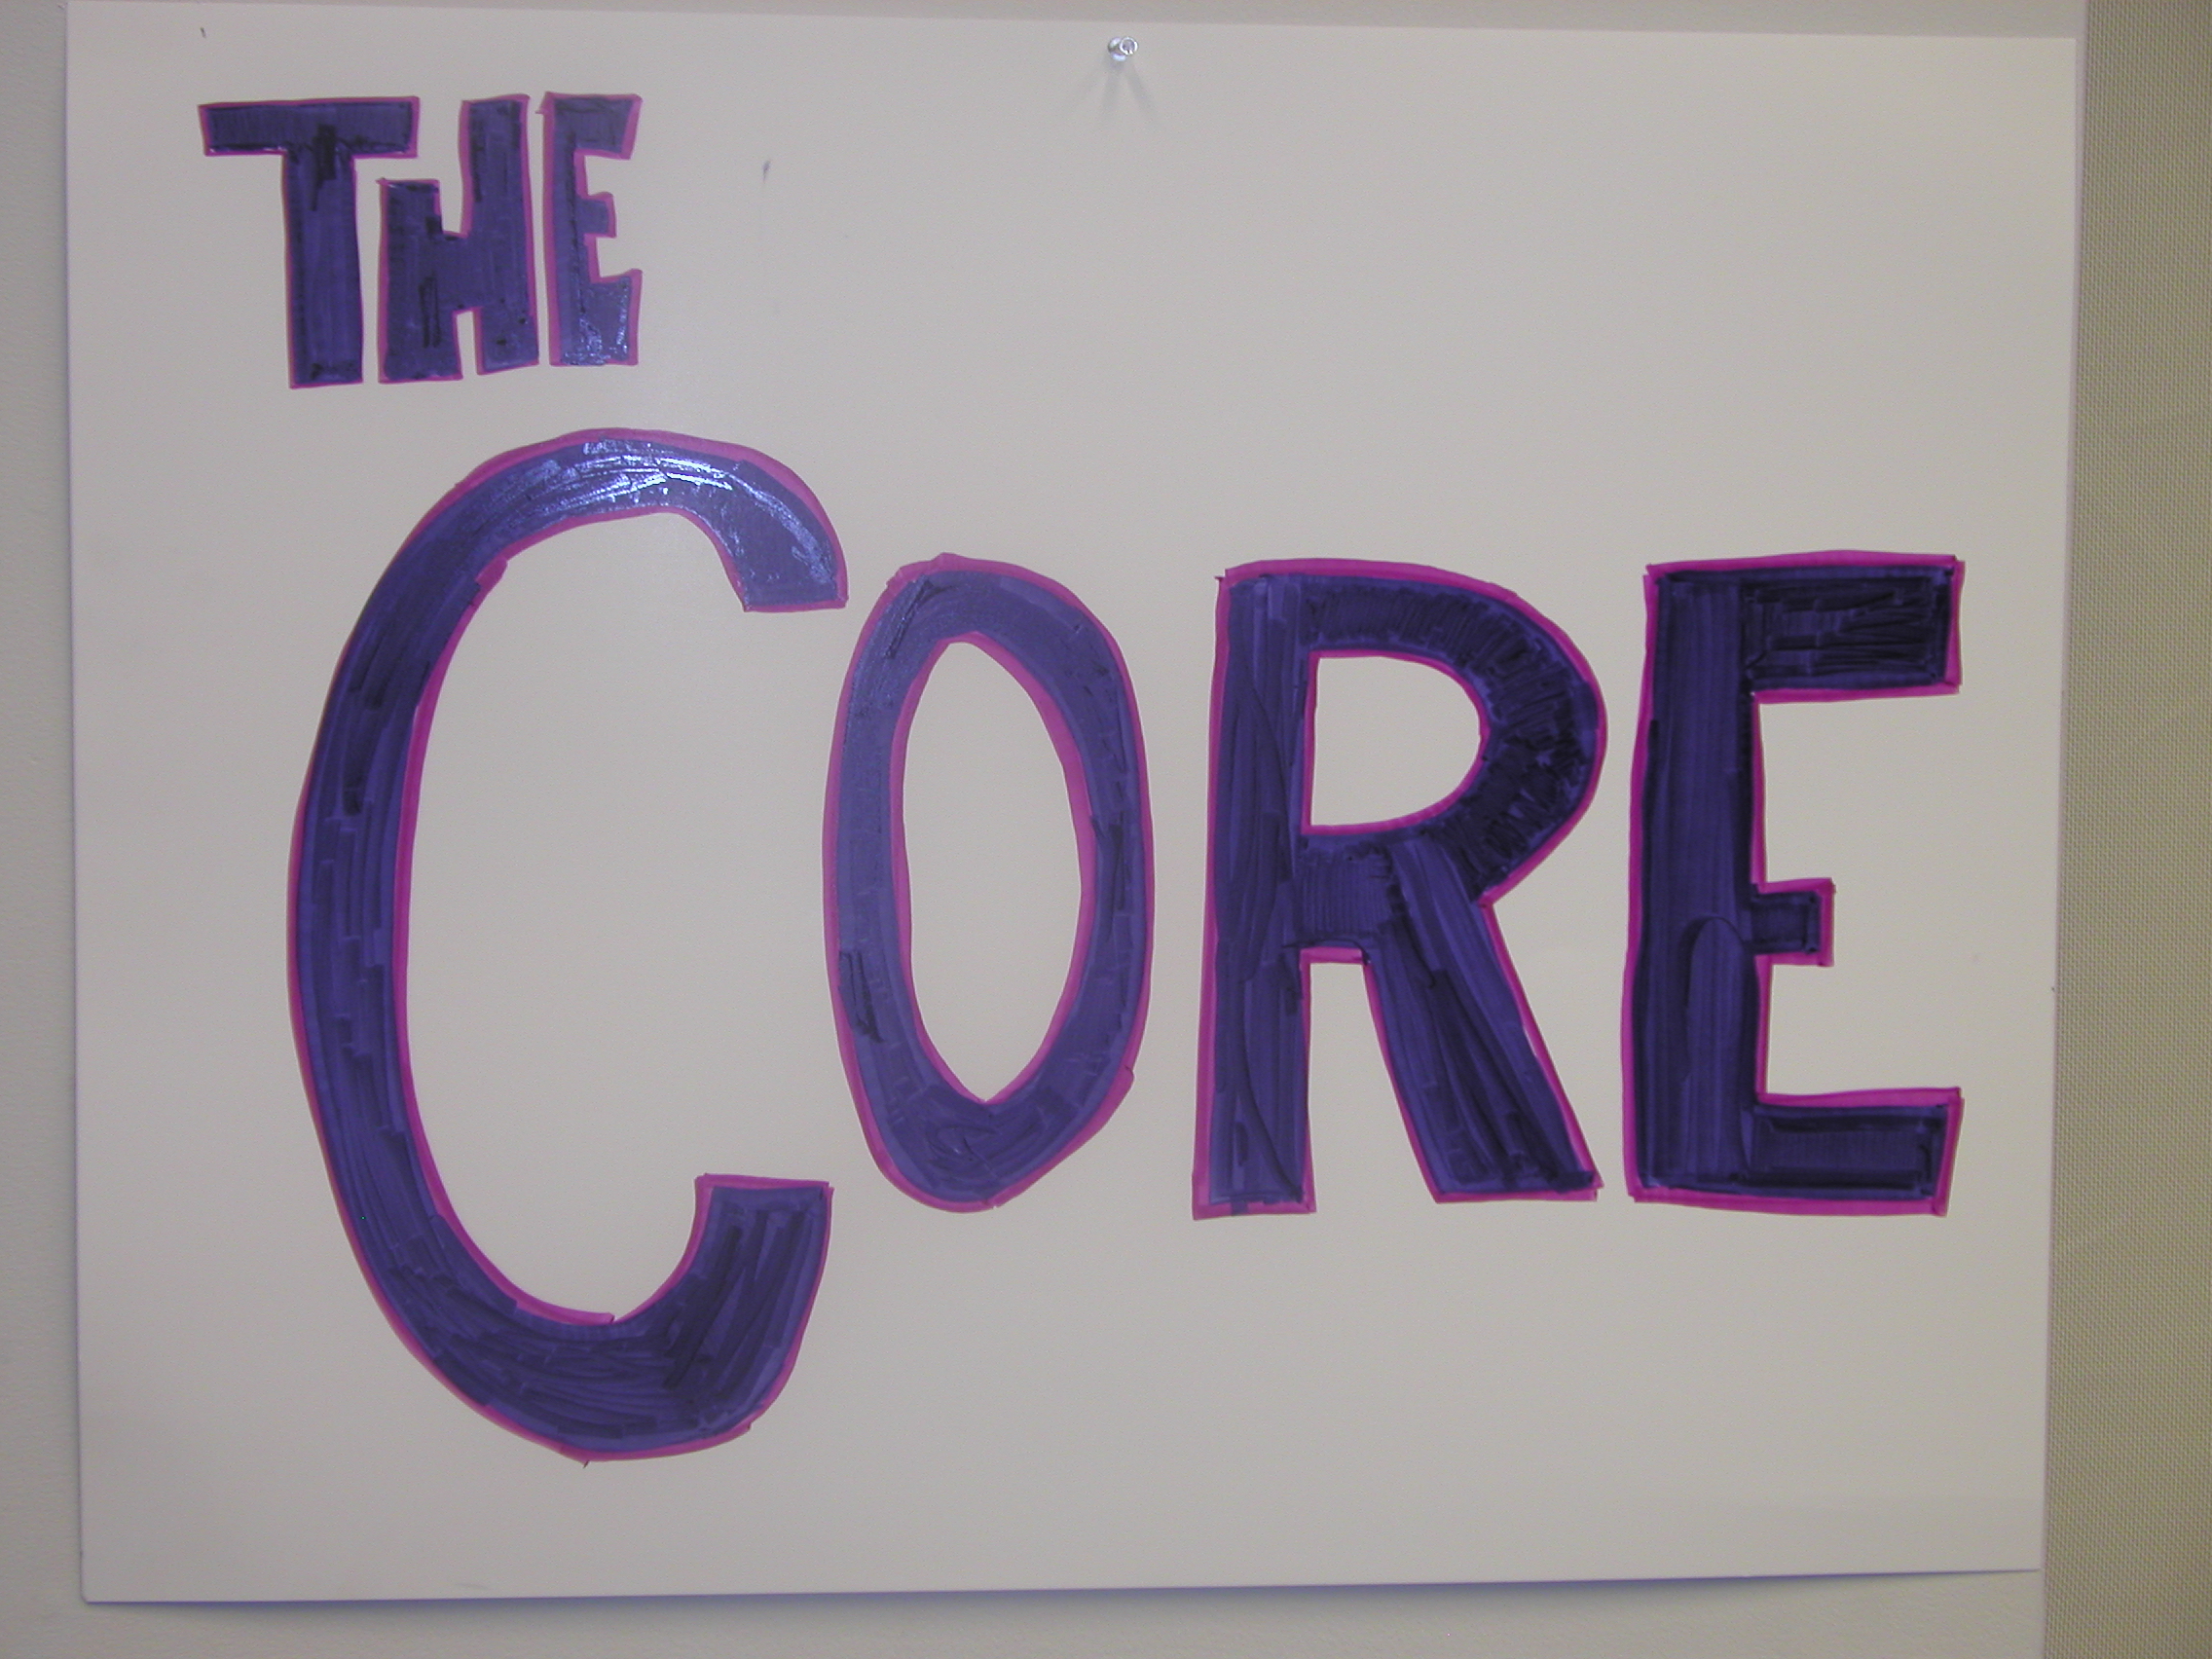
number, sign, blue, signage, brand, font, art, text, shape, itl05